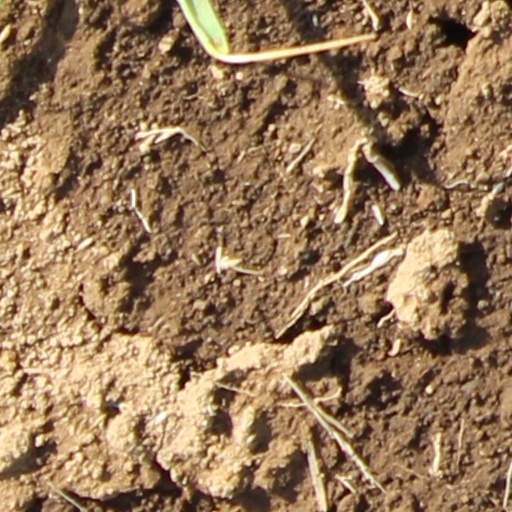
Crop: wheat